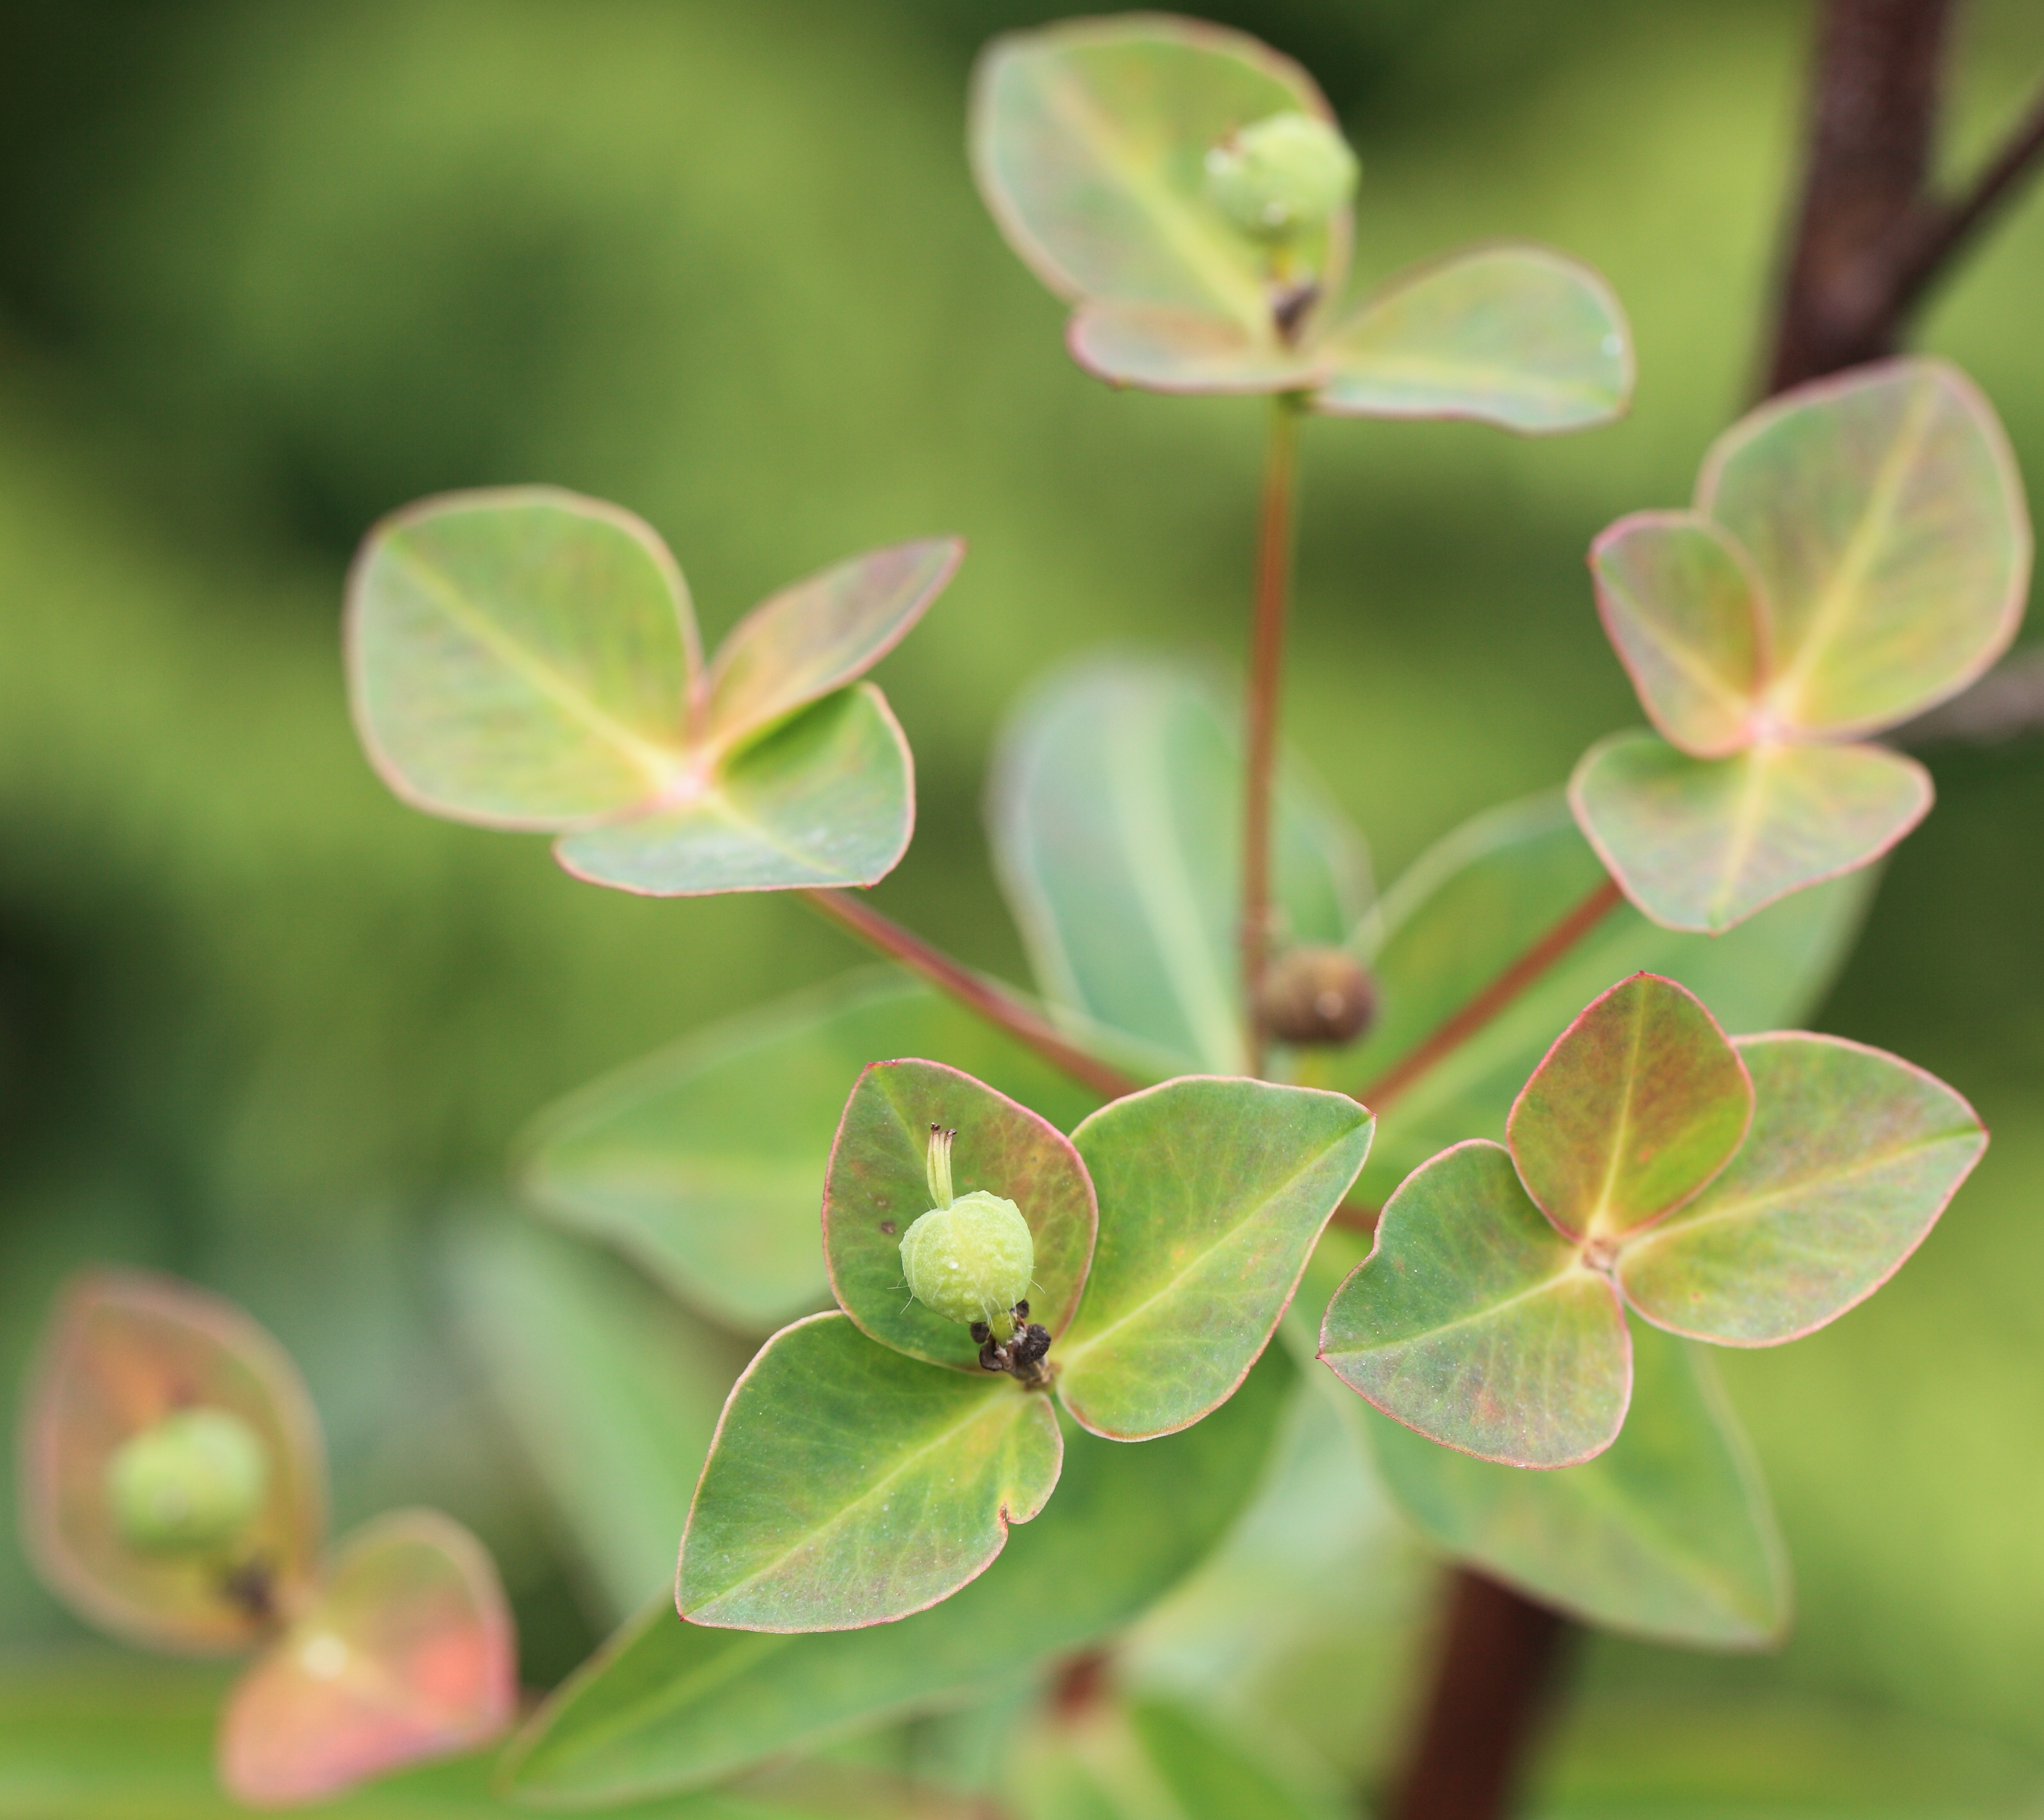
blossom, plant, leaf, flower, green, high, botany, flora, wildflower, shrub, 5d, hires, markii, hi, res, resolution, hakuba, nagano, happoone, kitaazumi, macro photography, flowering plant, land plant